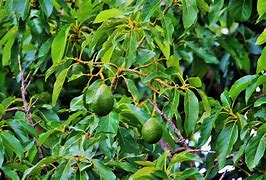
Label: Avocado